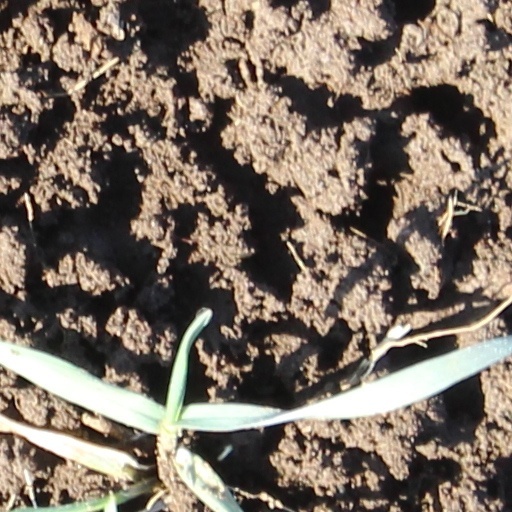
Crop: wheat